Akkadian Empire

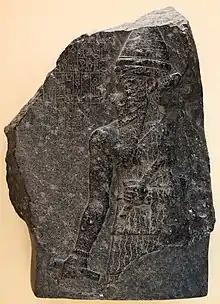
Portrait of Naram-Sin, with inscription in his name

Trade extended from the silver mines of Anatolia to the lapis lazuli mines in modern Afghanistan, the cedars of Lebanon and the copper of Magan. This consolidation of the city-states of Sumer and Akkad reflected the growing economic and political power of Mesopotamia. The empire's breadbasket was the rain-fed agricultural system and a chain of fortresses was built to control the imperial wheat production.